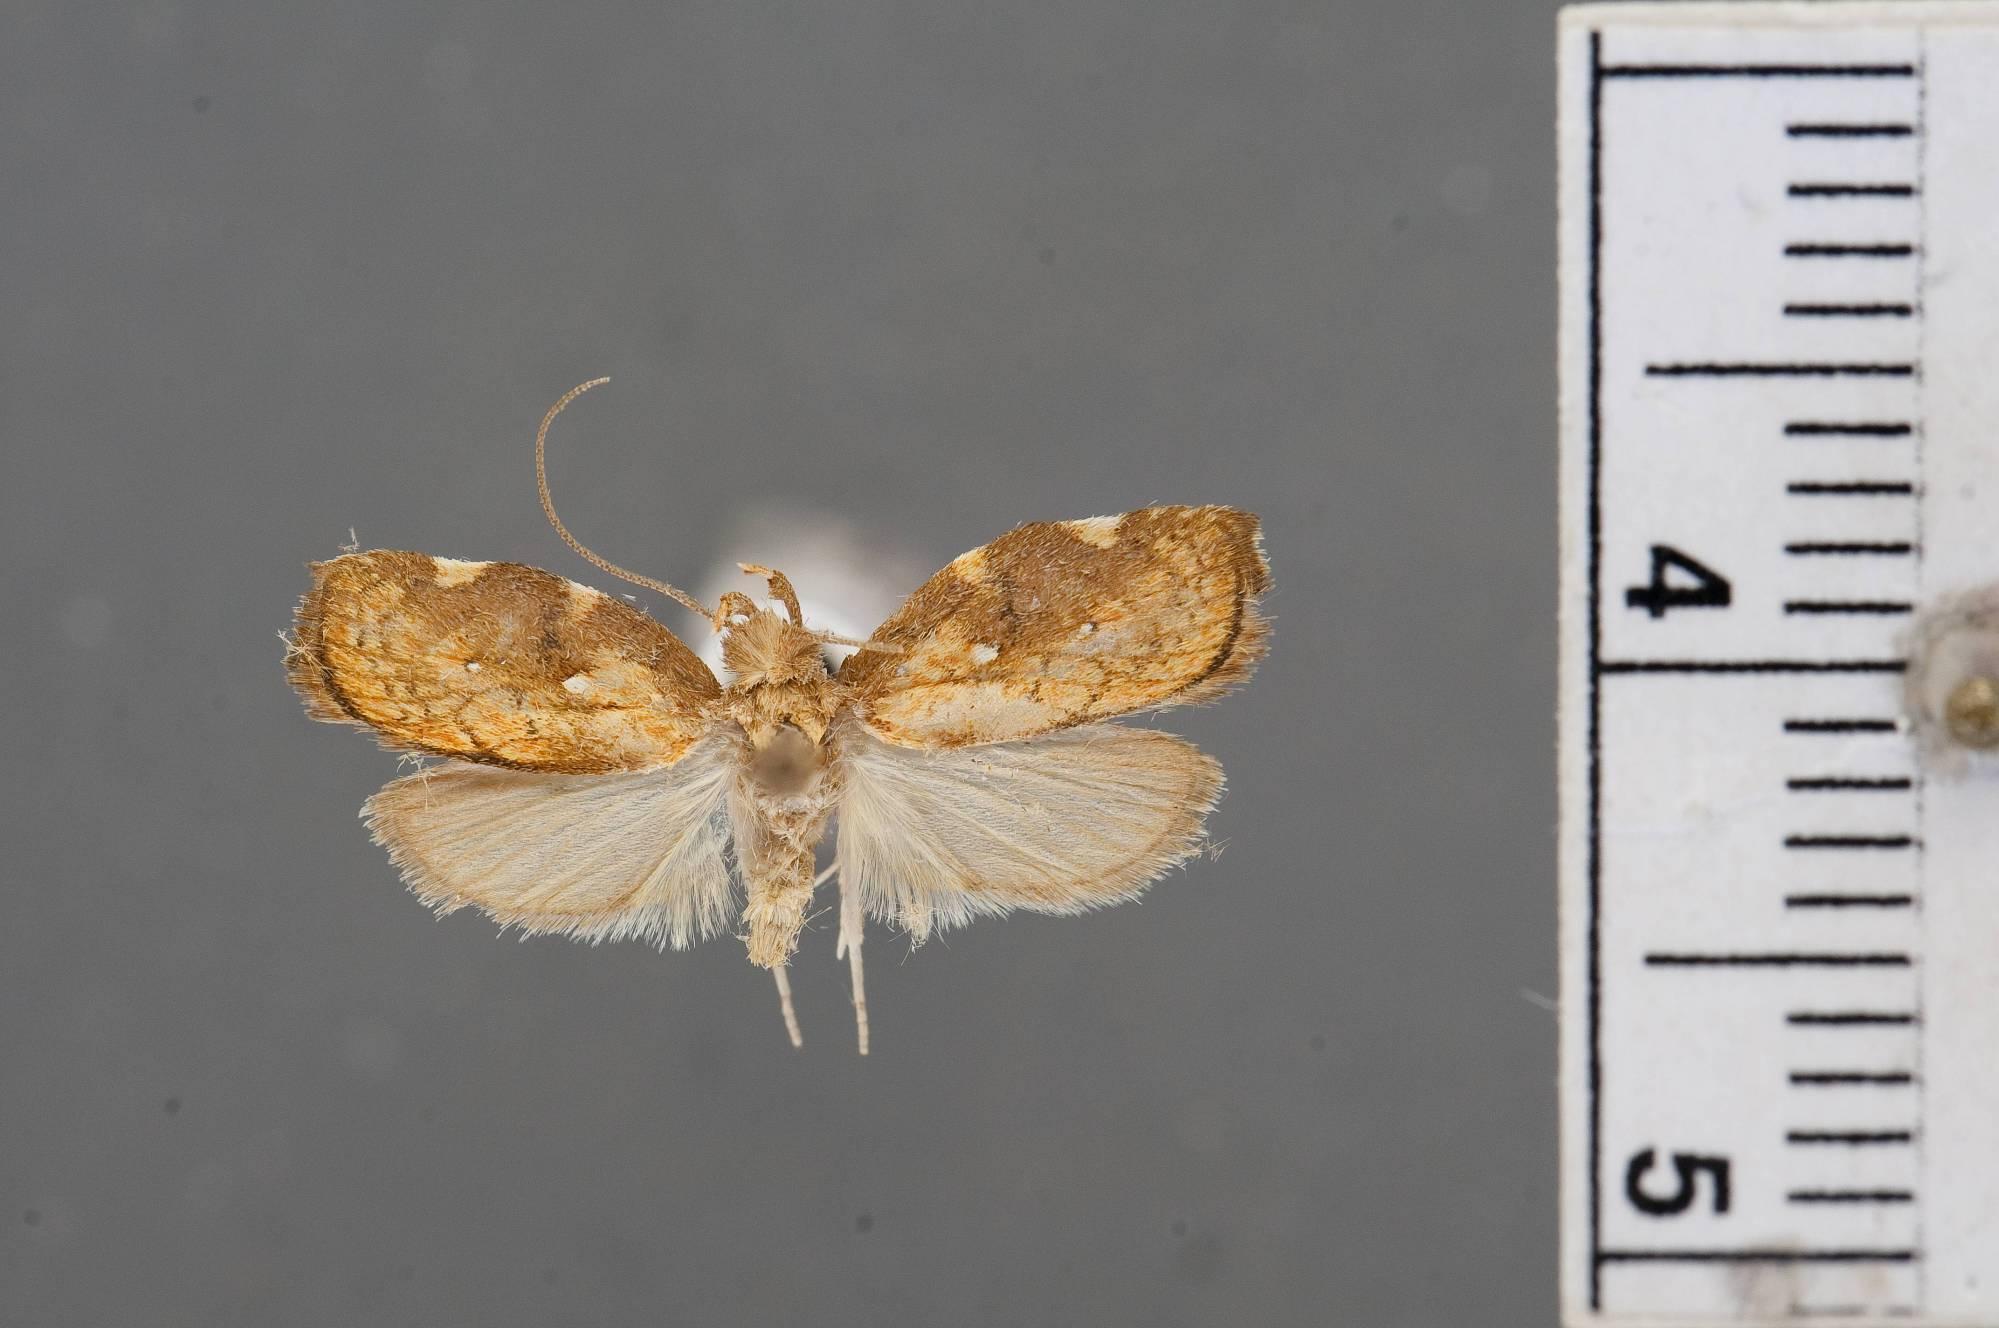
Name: Gonionota poecilia
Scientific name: Gonionota poecilia Clarke, 1971
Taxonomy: Animalia, Arthropoda, Insecta, Lepidoptera, Glossata, Depressariidae, Depressariinae
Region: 1100
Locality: Rancho Grande, Aragua, Venezuela
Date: Jan 1966